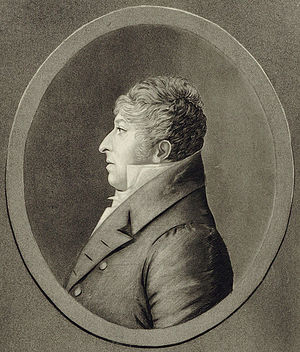
Rodolphe Kreutzer
Rodolphe Kreutzer.
Rodolphe Kreutzer var en fransk violinist og komponist.